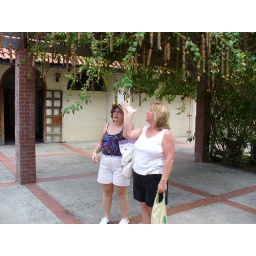
Mom an Aunt Katie looking iver flowers on tree in St. Lucia